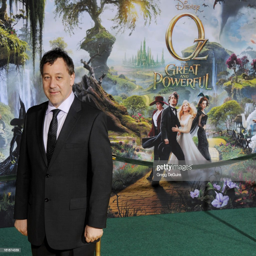
film director arrives at the premiere .